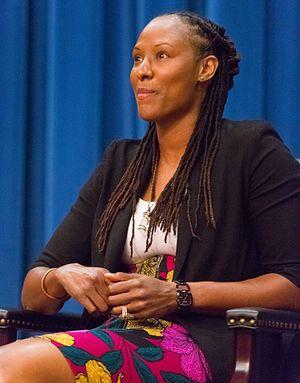
Chamique Holdsclaw, née le 19 août 1977 à Astoria, quartier de New York, est une joueuse américaine de basket-ball, évoluant au poste d'ailière.